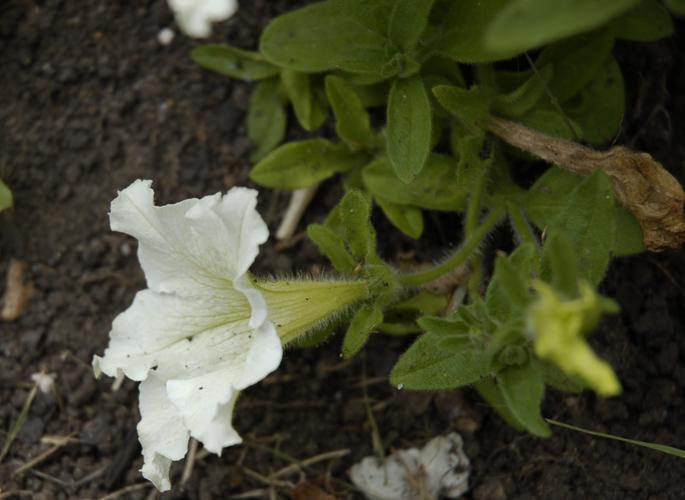
Label: petunia